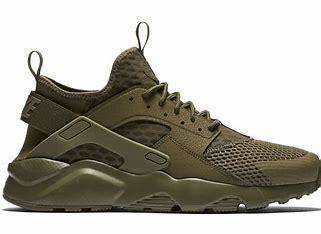
Brand: Nike
Model: Air Huarache Run Ultra